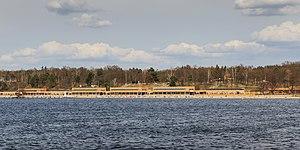
Berlin-Wannsee [ˈvanˌzeː] est un quartier de Berlin, faisant partie de l'arrondissement de Steglitz-Zehlendorf, isolé sur une île entre trois lacs, le grand lac Wannsee et le petit lac Wannsee, le lac Griebnitzsee et le canal Griebnitz. Pendant la séparation de la ville, ce quartier faisait partie du l'ancien district de Zehlendorf, situé à Berlin-Ouest.